Blanck Mass

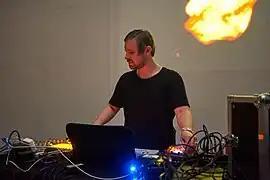
Blanck Mass in July 2015

Blanck Mass is the electronic solo project of British composer Benjamin John Power. He is a founding member of Fuck Buttons.